Henry Banks

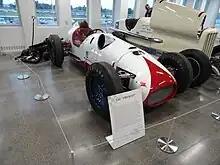
Banks tested the first-ever turbine-powered car at Indianapolis in 1955

After Banks retired from competition, he occasionally tested other automobiles. Later, he became the USAC Director of Competitions. He died in Indianapolis in 1994.